Boranylium ions

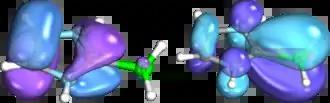
Contours of deformation density contributions from the pi orbitals of a NHC and BH fragment calculated as described by Rezabal and Frison in 2015. The left structure shows loss of electron density; the right structure shows gain of electron density.

N-heterocyclic carbenes (NHCs) can also be used to stabilize borenium ions through pi-conjugation, albeit acting as weaker pi-donors than neutral N-donors. The interaction energy between a BH fragment and various NHCs has been calculated using the extended transition state method for energy decomposition analysis combined with the natural orbitals for chemical valence (NOCV) theory. This analysis showed a net pi-donating effect of the NHC ligand – in this case, the positive charge is delocalized over the entire pi system rather than localized on the boron.